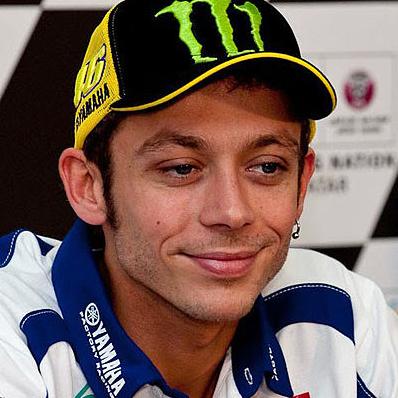
Age: 30